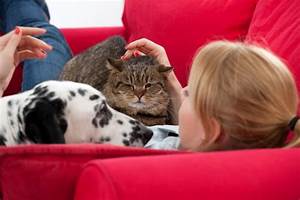
Label: gatto